Italian ironclad Affondatore

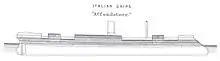
Line-drawing of "Affondatore"

"Affondatore" had a length of between perpendiculars and overall, with a beam of and a draught of . She displaced normally and up to at full load. As built, the ship had a very minimal superstructure, with only a small conning tower. She had a crew of 309 officers and enlisted, which later increased to 356.